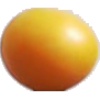
Label: Cherry Wax Yellow 1